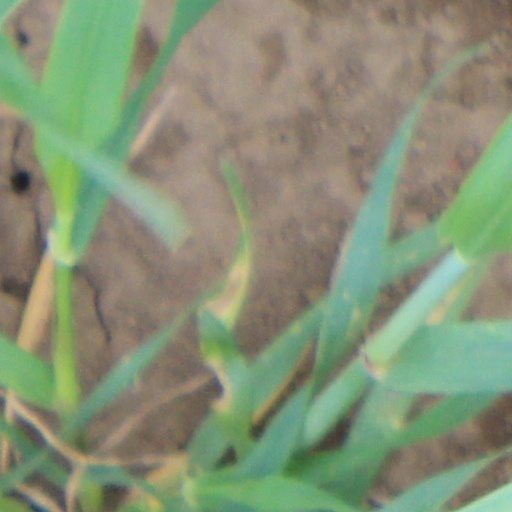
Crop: wheat